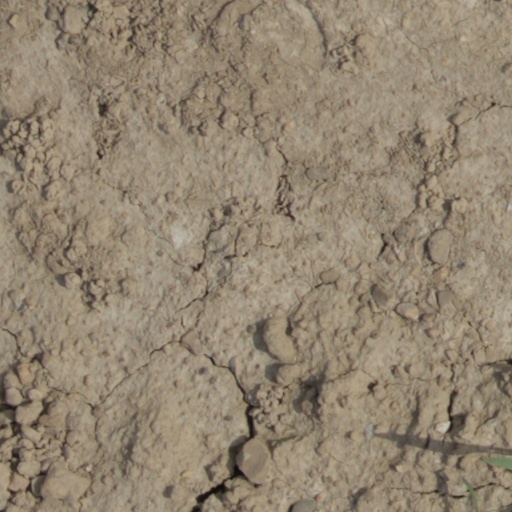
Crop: wheat